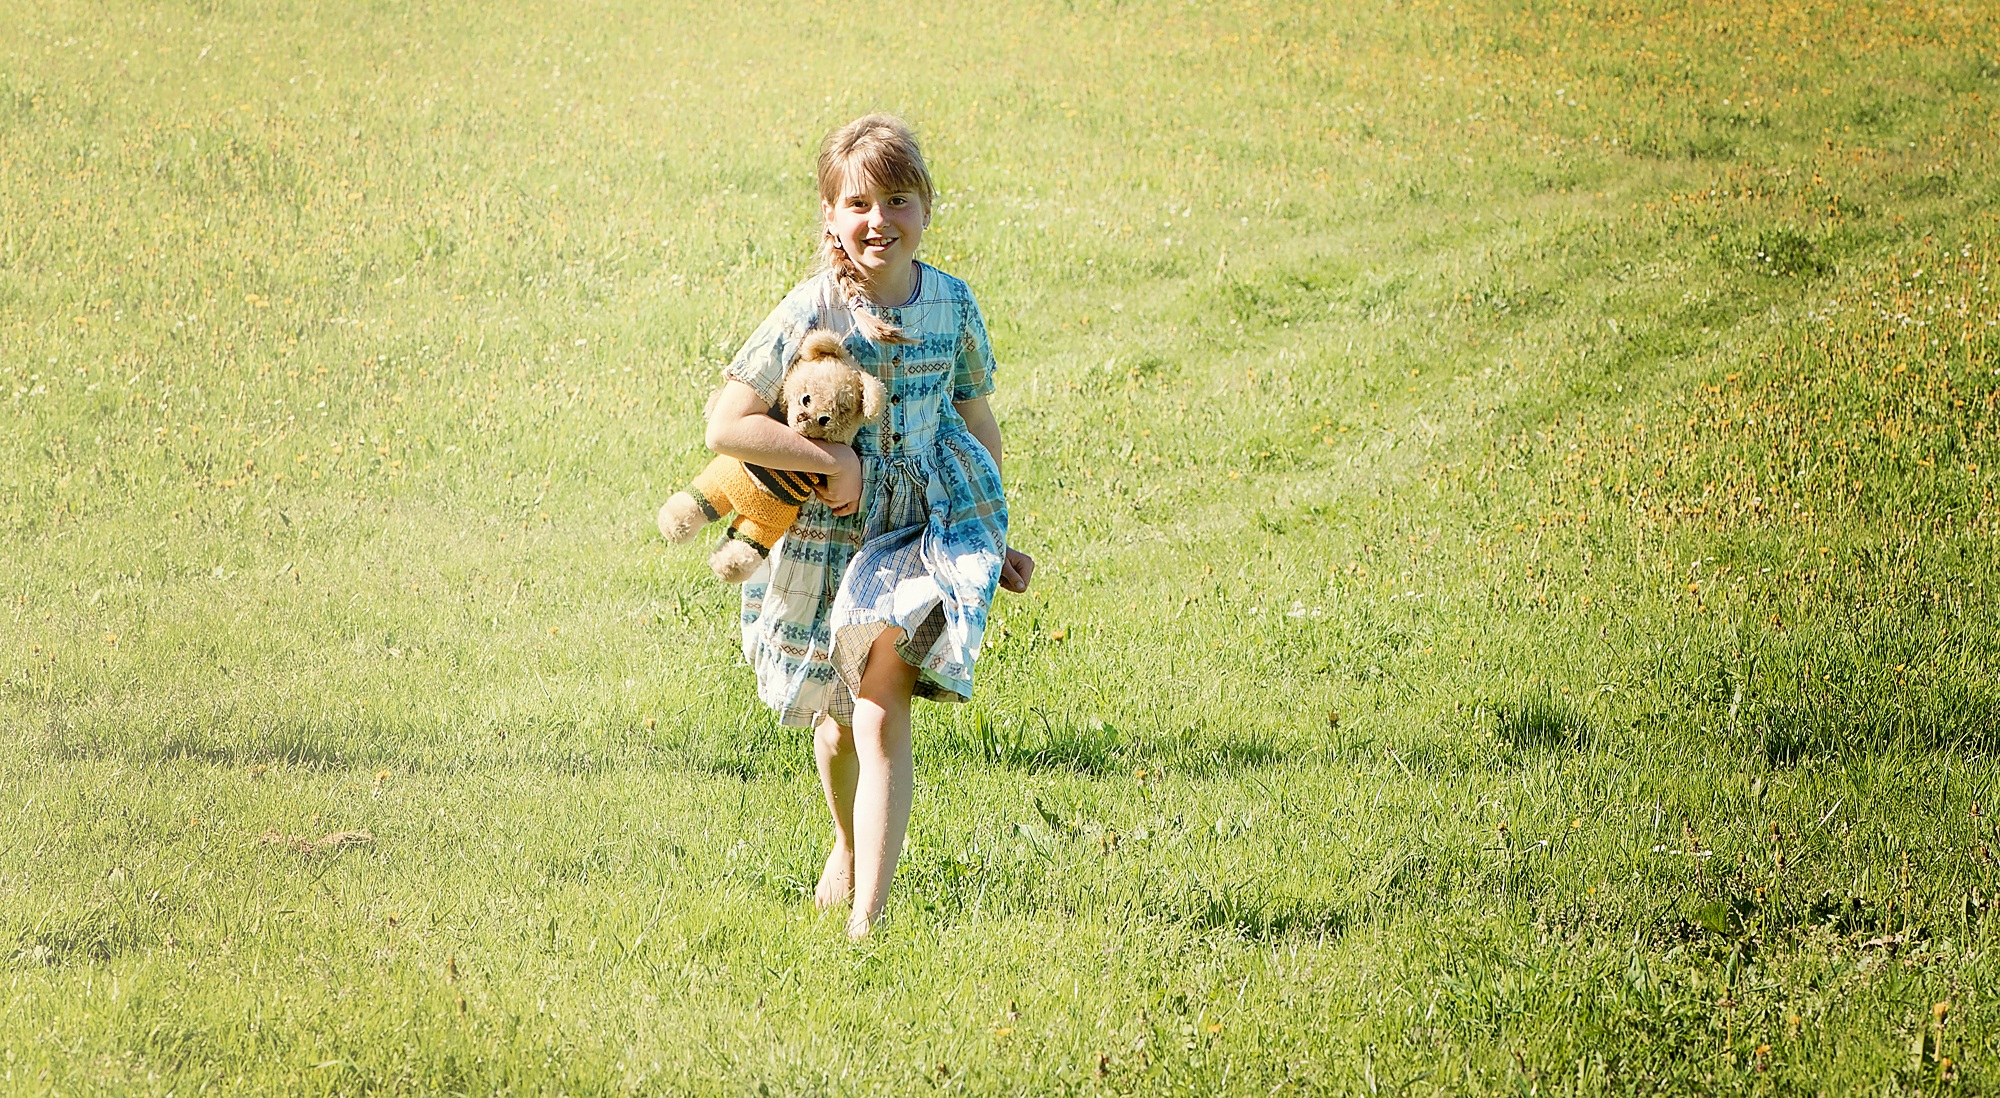
nature, grass, walking, people, girl, lawn, meadow, prairie, run, child, human, teddy bear, dress, grassland